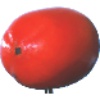
Label: Kaki 1